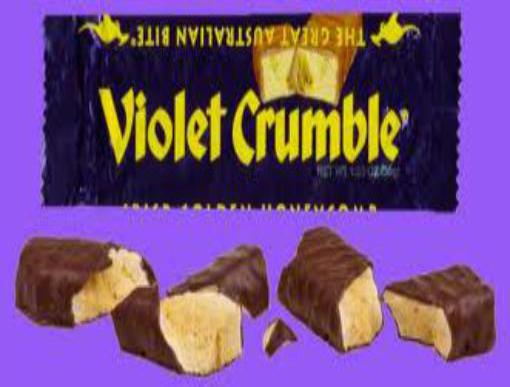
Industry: Food